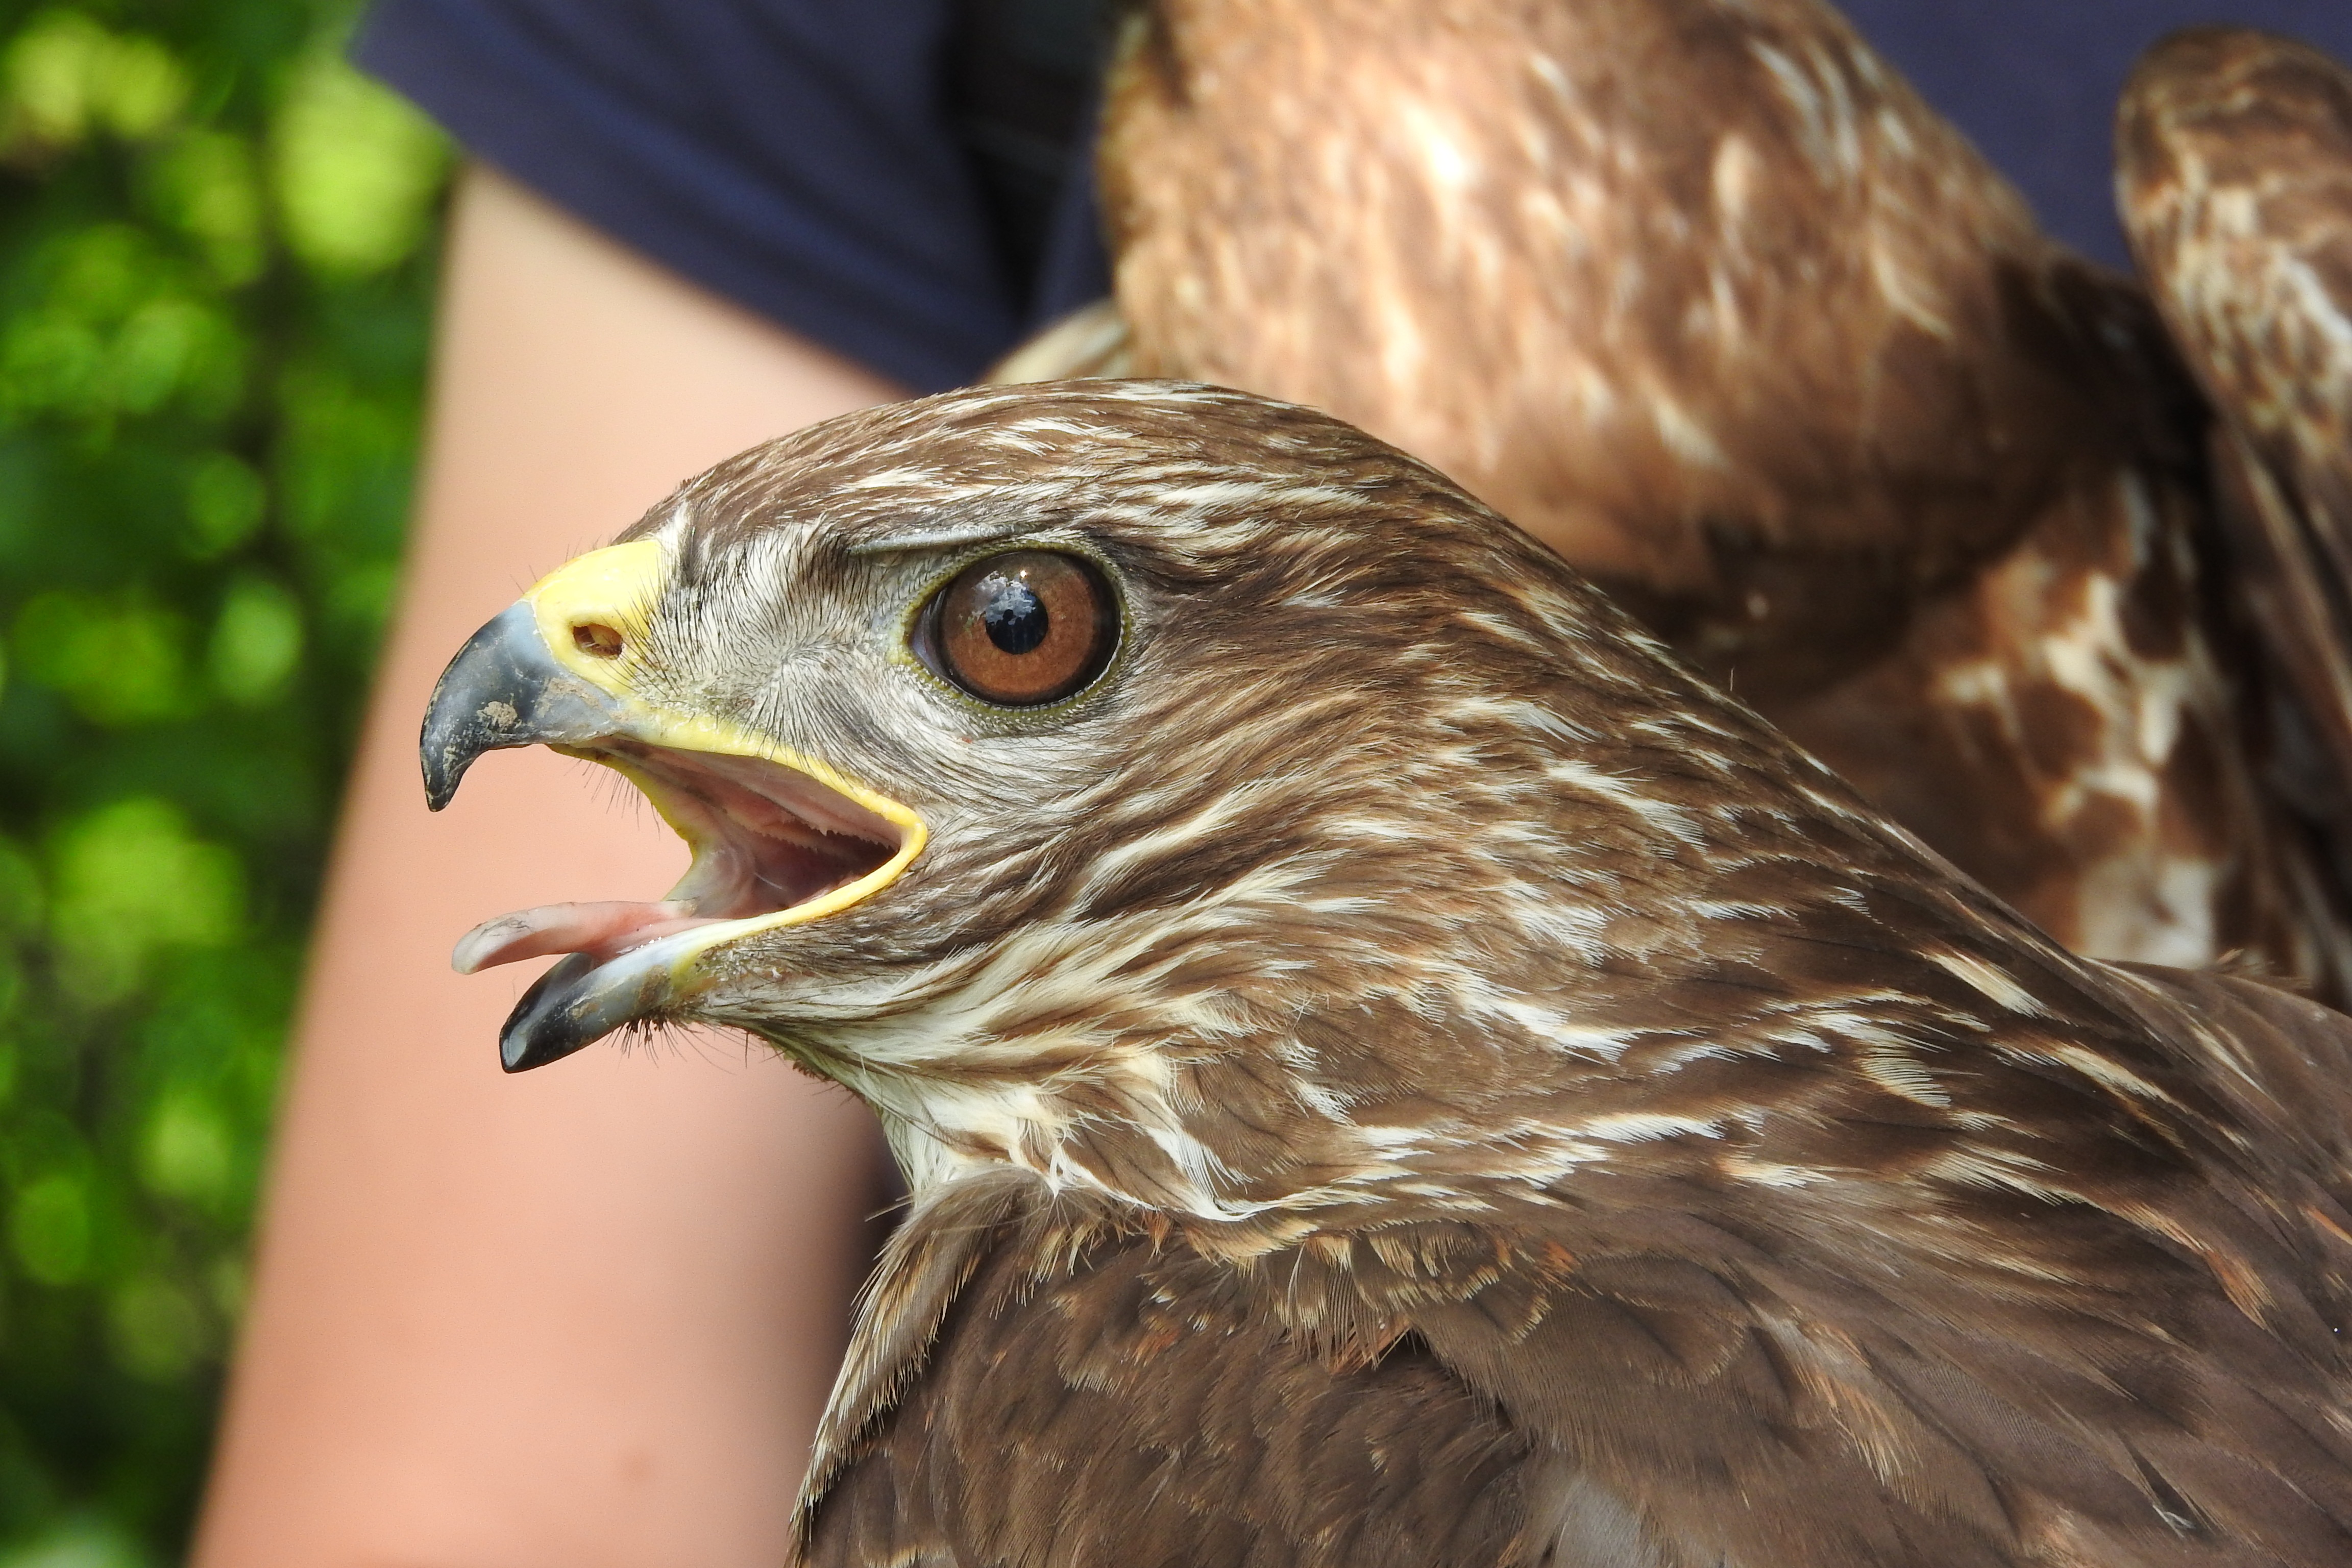
bird, wing, wildlife, beak, eagle, predator, hawk, fauna, bird of prey, close up, eye, head, vertebrate, falcon, buzzard, the language of the, accipitriformes